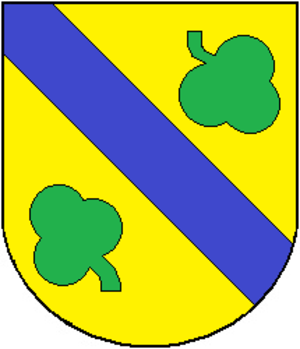
Vermes est une localité et une ancienne commune suisse du canton du Jura.